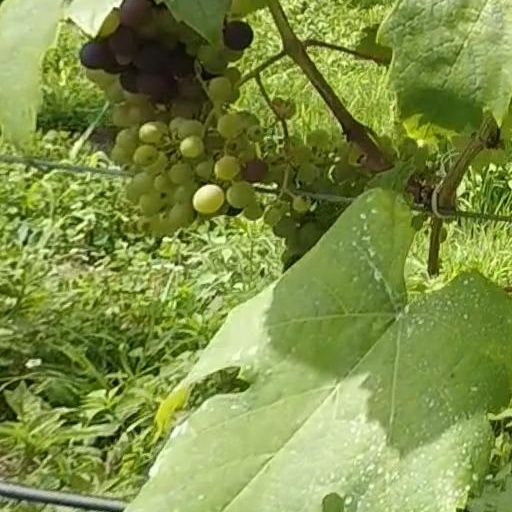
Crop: grape